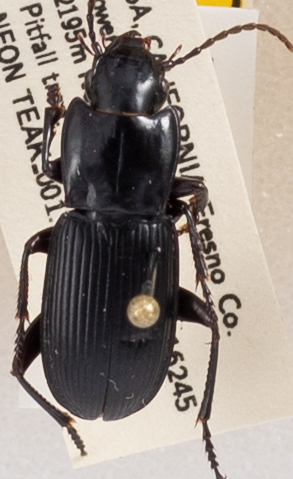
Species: Pterostichus serripes
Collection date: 2019-07-22
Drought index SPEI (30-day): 0.522
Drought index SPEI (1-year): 0.54
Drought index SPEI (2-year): -0.03